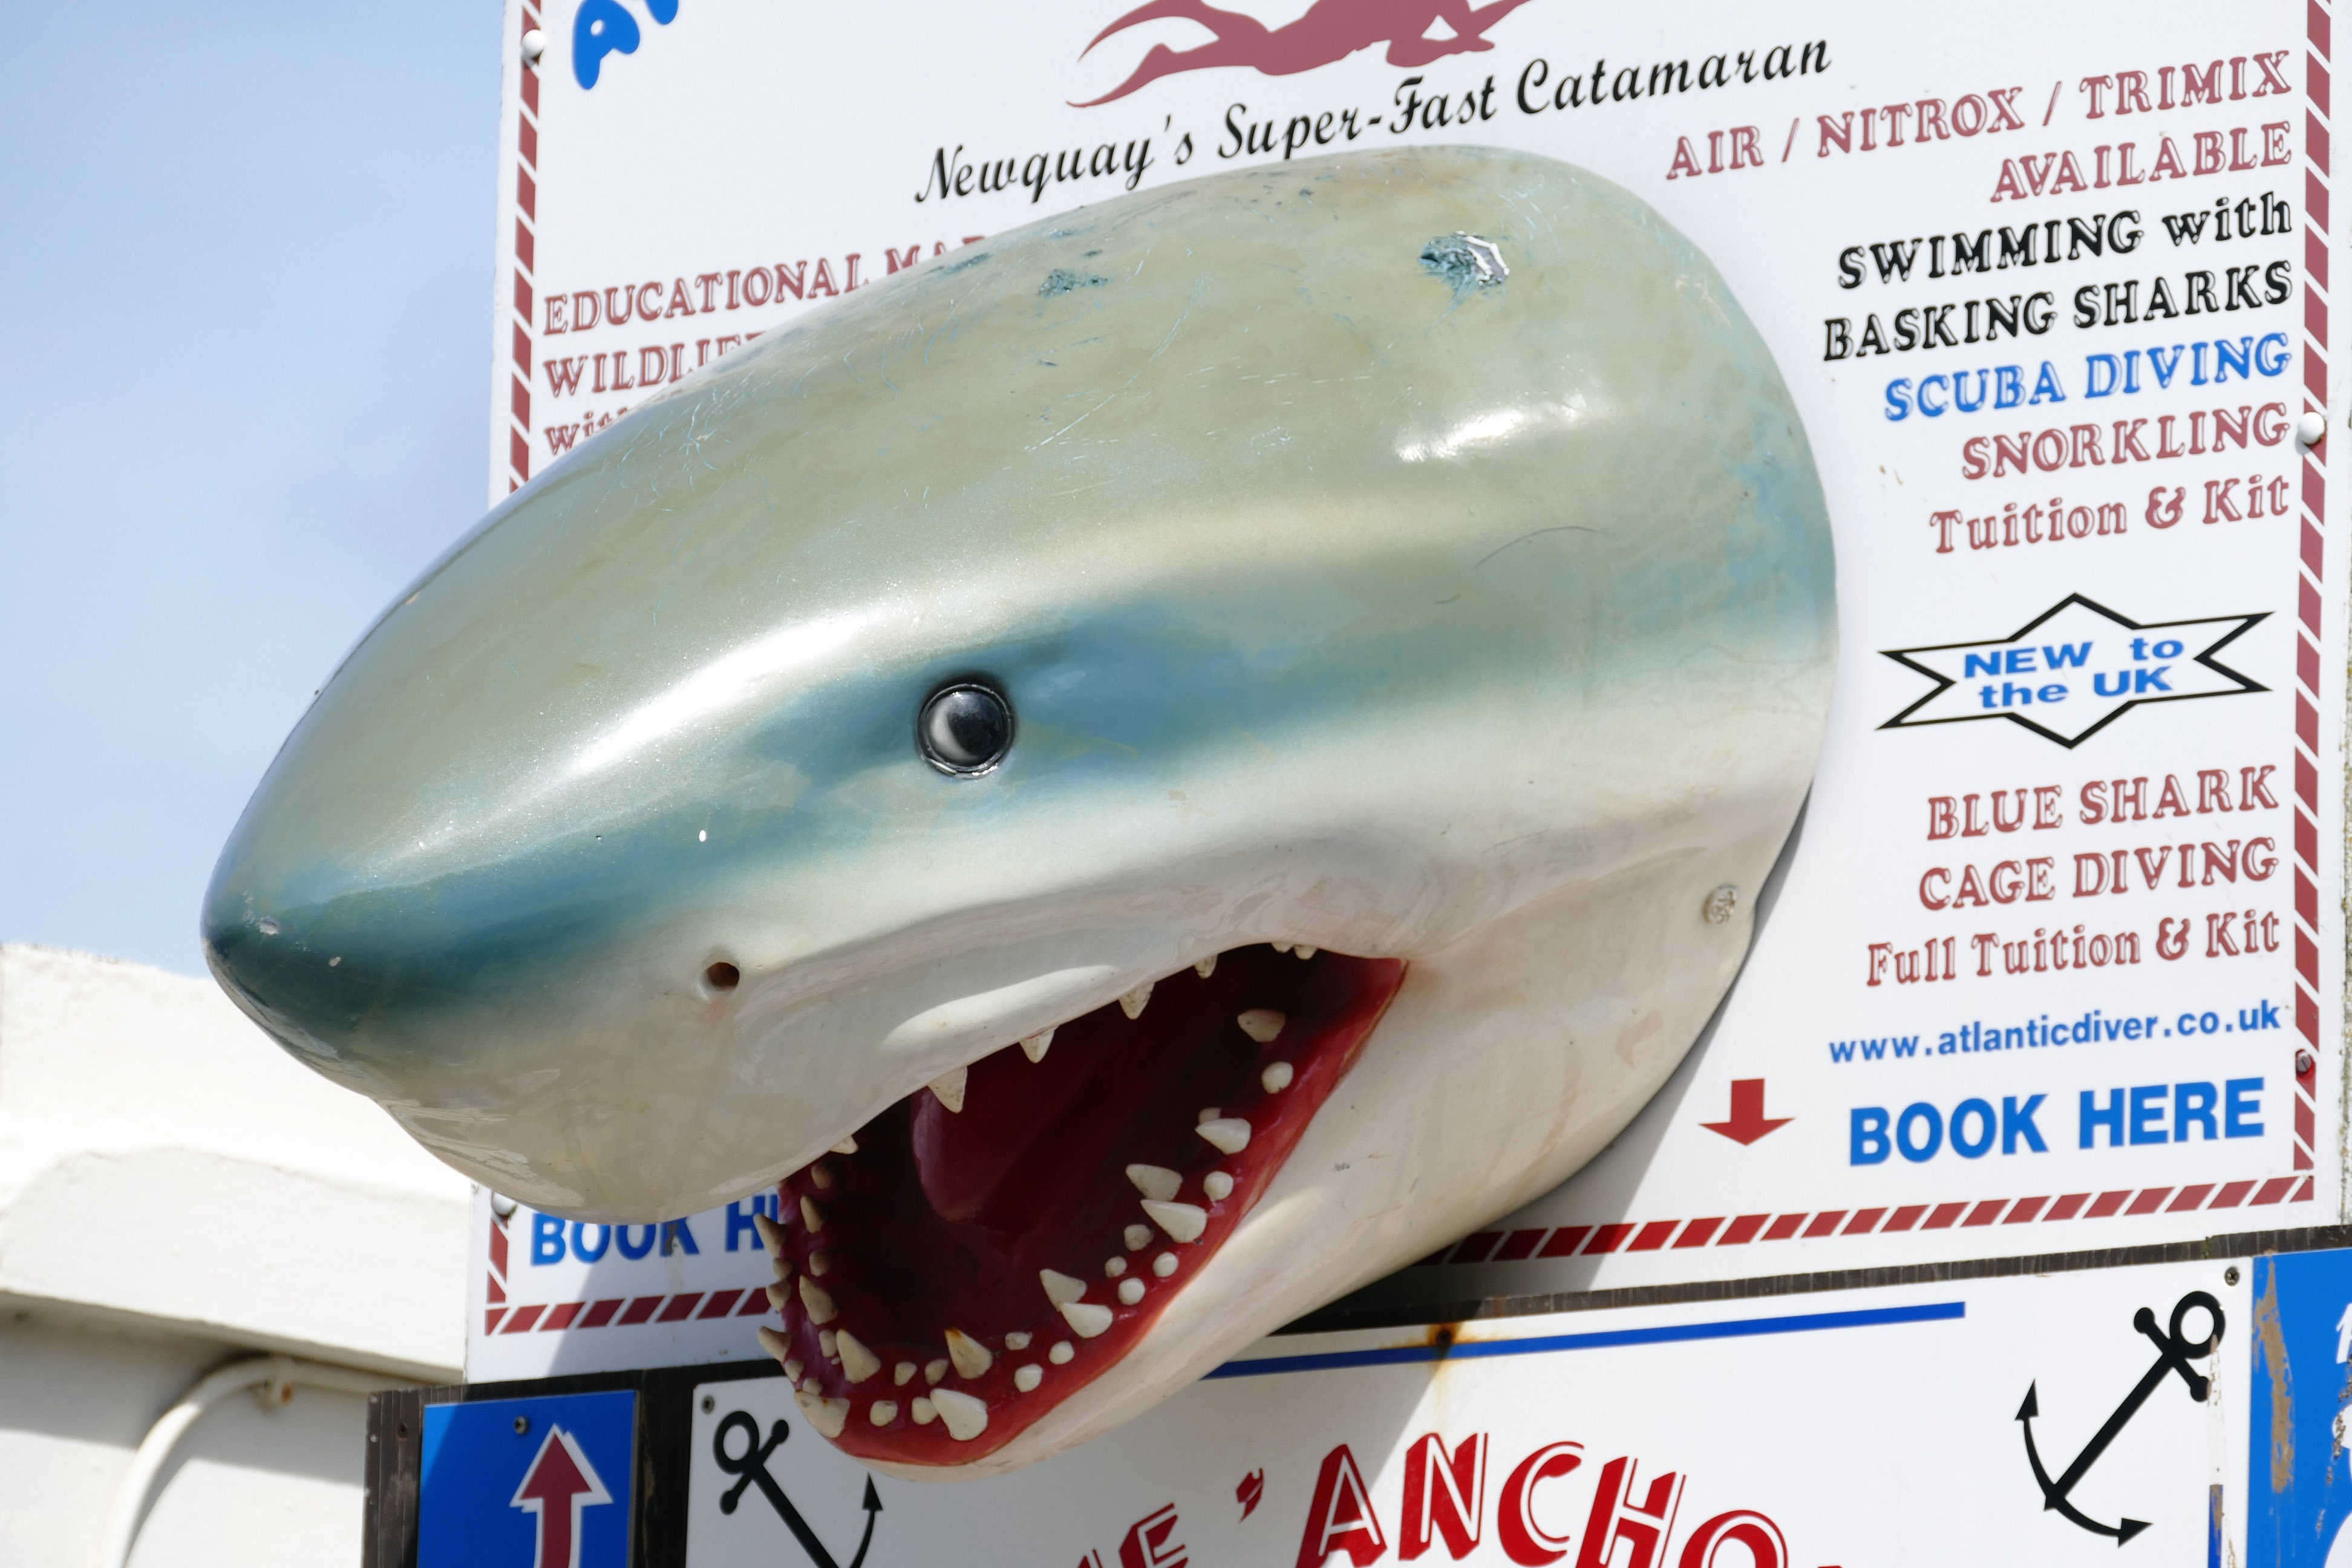
sea, water, nature, ocean, adventure, animal, travel, wildlife, wild, underwater, tropical, biology, blue, aquatic, predator, fish, sealife, shark, reef, grey, fear, head, marine, danger, creature, big, organ, tooth, undersea, dangerous, jaws, surfing equipment and supplies